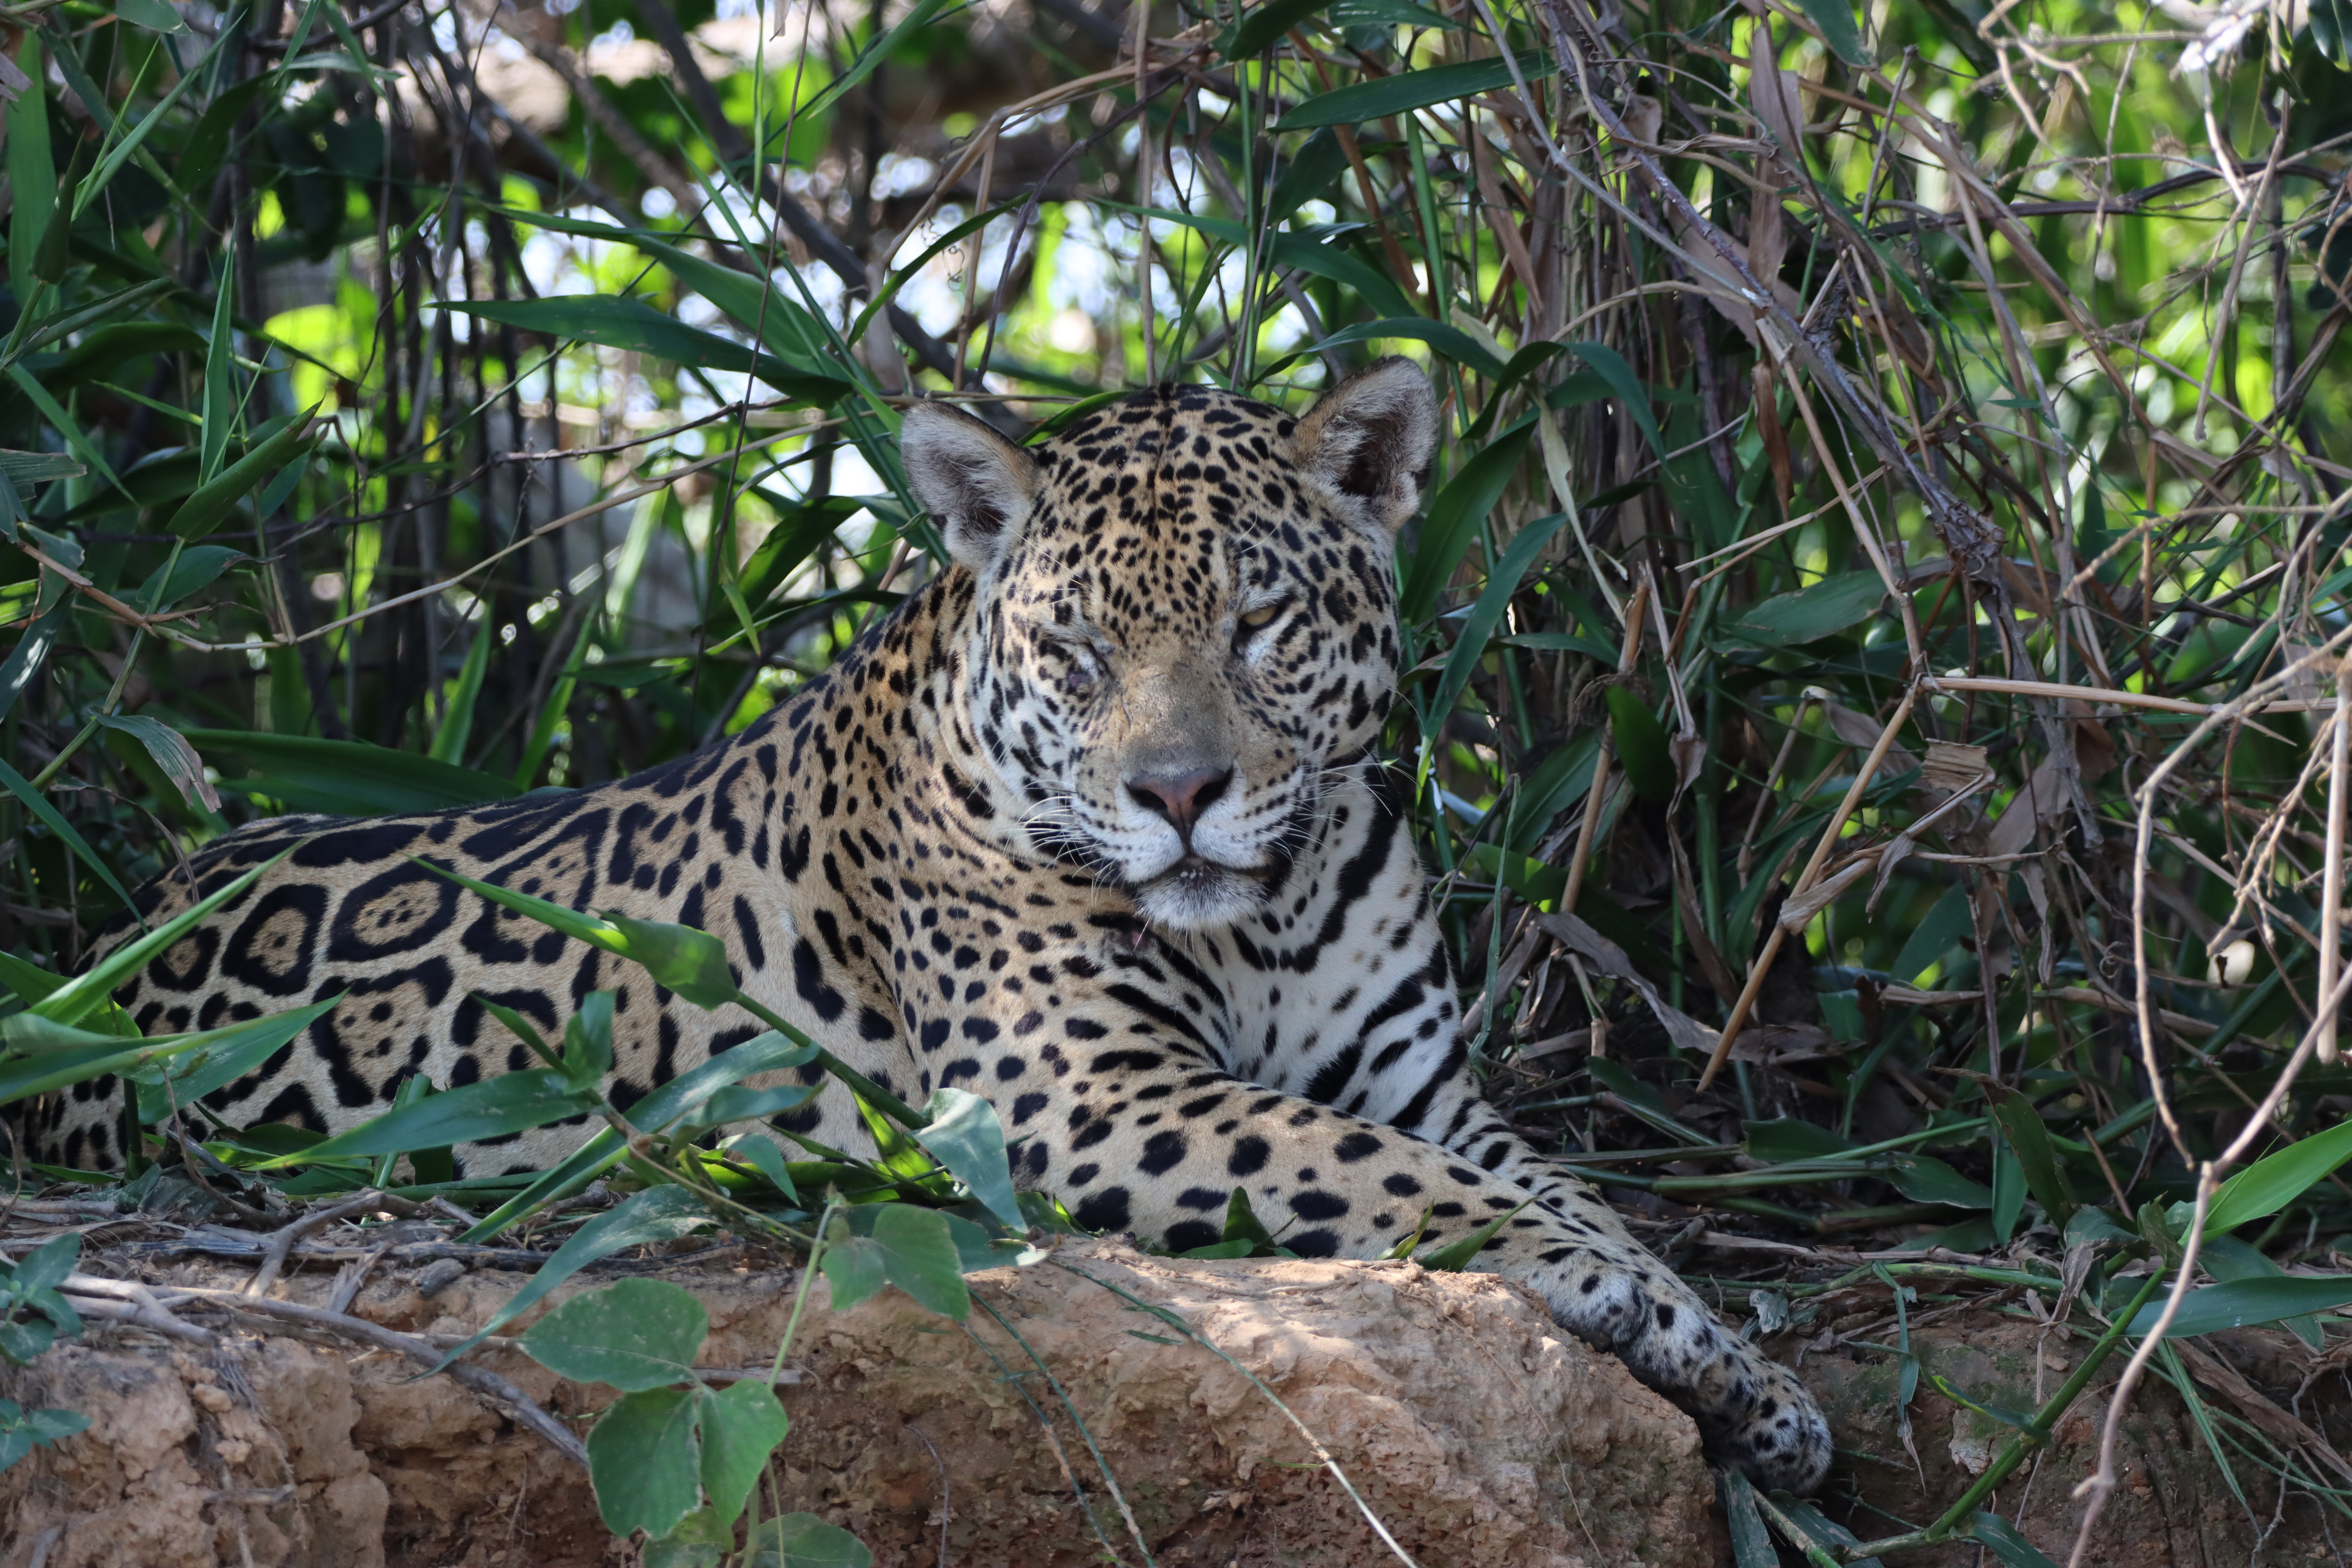
Jaguar: Kamaikua